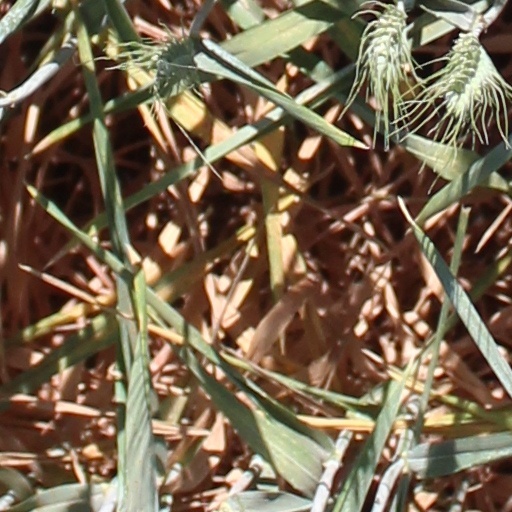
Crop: wheat